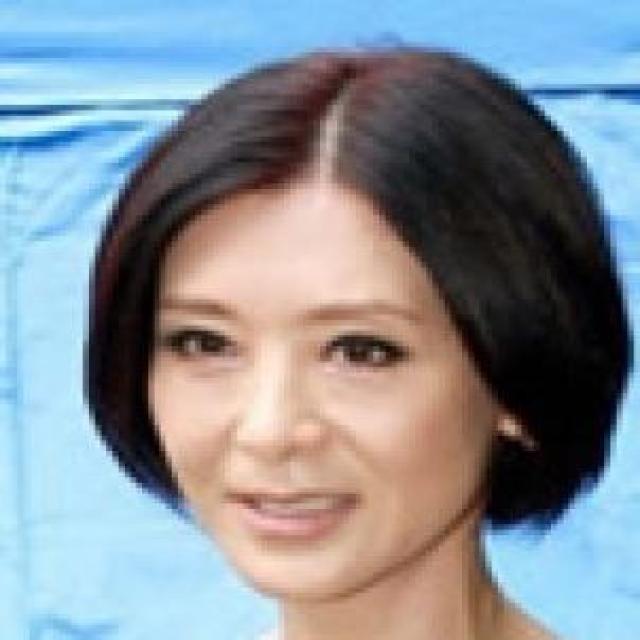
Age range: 45-64